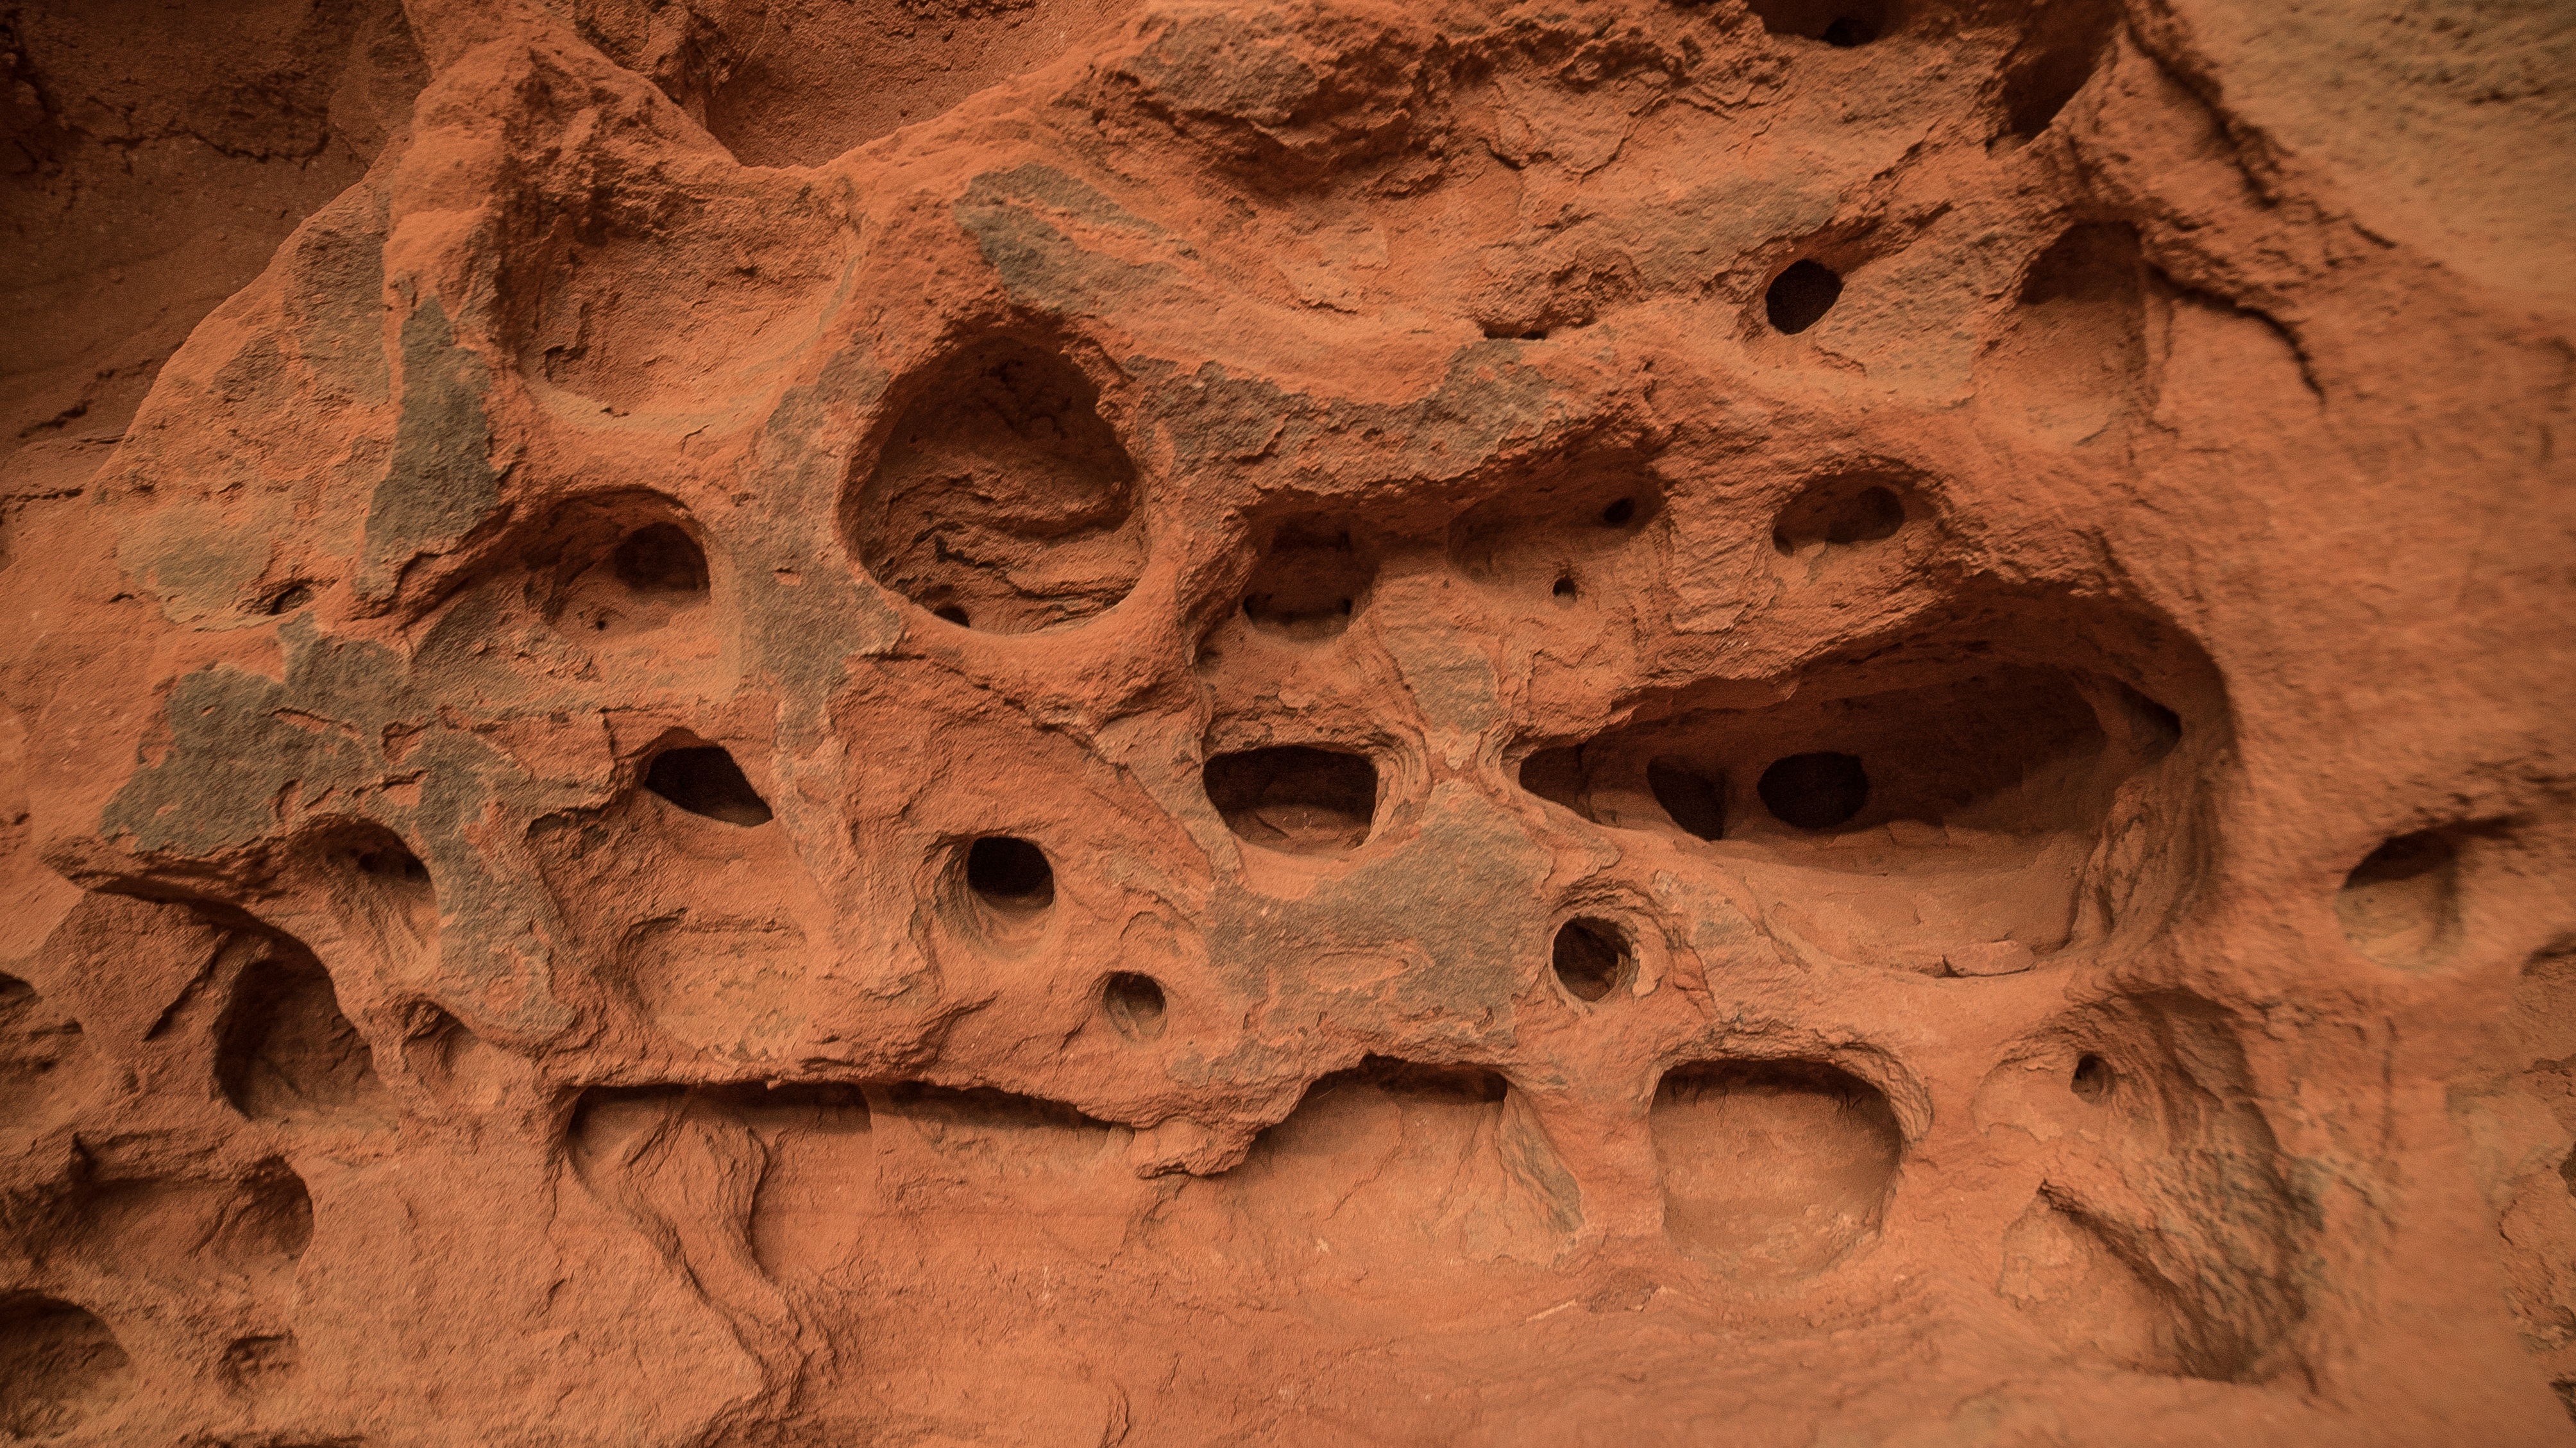
nature, sand, rock, texture, desert, formation, arch, cave, scenic, material, arizona, outdoors, sculpture, west, art, geology, temple, walls, western, carving, relief, caves, arizona desert, southwest, red rocks, ancient history